Arthur W. Hummel Jr.

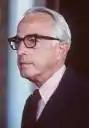

Arthur William Hummel Jr. (birth name Arthur Millbourne Hummel; June 1, 1920 – February 6, 2001) was a United States diplomat.